Vienna Crime Museum

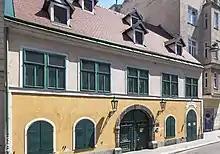
View of the museum building

The Vienna Crime Museum is a crime museum in Vienna, Austria.